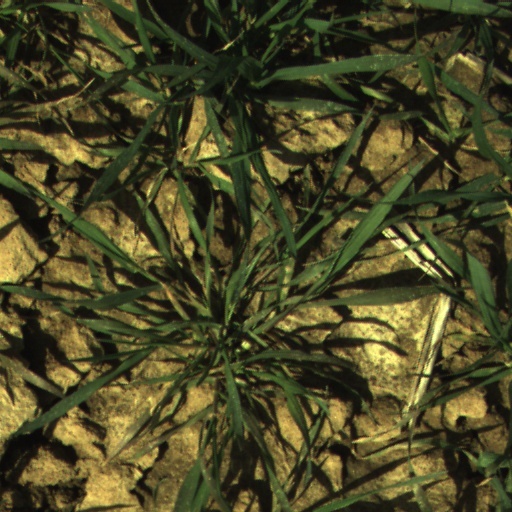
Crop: wheat